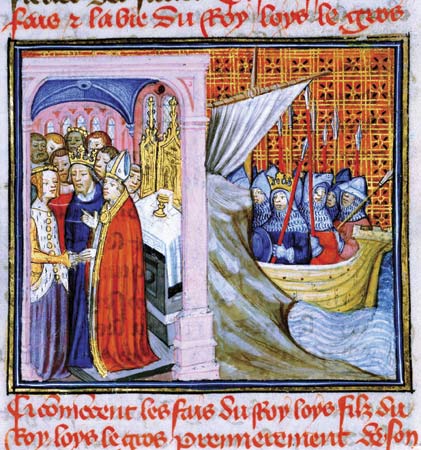
เปทรอนีย์แห่งอากีแตน

เปทรอนีย์แห่งอากีแตน () เป็นบุตรสาวคนที่สองของกีโยมที่ 10 ดยุกแห่งอากีแตน|กีโยมที่ 10 แห่งอากีแตนกับอาเยนอร์แห่งชาเตลแลร์อูลต์ เธอเป็นน้องสาวของอาลีเยนอร์แห่งอากีแตน พระราชินีคู่สมรสแห่งฝรั่งเศสและอังกฤษ ชื่อของเธอถูกเรียกอย่างหลากหลายทั้ง อาลิกซ์ (หรือ อาเอลิต ในภาษาอุตซิตา) และ เปทรอนีย์ เธออาจเปลี่ยนชื่อเป็นอาลิกซ์หลังแต่งงาน ส่วนเปทรอนีย์น่าจะเป็นชื่อตั้งแต่เกิด
== ต้นชีวิต ==
ไฟล์:Louis vii and alienor.jpg|thumb|พิธีแต่งงานของอาลีเยนอร์แห่งอากีแตน พี่สาวของเปทรอนีย์ กับพระเจ้าหลุยส์ที่ 7 ภาพวาดจากคริสต์ศตวรรษที่ 14
ข้อมูลของเปทรอนีย์แห่งอากีแตนมีไม่มาก ยากที่จะระบุได้ว่าเธอเกิดในปีไหน เท่าที่รู้คือเธอเป็นน้องสาวของอาลีเยนอร์แห่งอากีแตนที่ไม่มีใครทราบปีพระราชสมภพเช่นกัน แต่เดิมว่ากันว่าทรงเสด็จพระราชสมภพในปี ค.ศ. 1122 แต่งานวิจัยปัจจุบันบอกว่าพระองค์น่าจะเสด็จพระราชสมภพในปี ค.ศ. 1124 อาลีเยนอร์กับเปทรอนีย์มีพี่น้องชายหนึ่งคนชื่อว่ากีโยมซึ่งเสียชีวิตในวัยเด็กในปี ค.ศ. 1130 ไม่มีใครรู้ปีเกิดของกีโยมและไม่มีใครรู้ลำดับการเกิดของสามพี่น้อง บางแหล่งข้อมูลก็ว่าอาลีเยนอร์เป็นพี่คนโต บางแหล่งข้อมูลก็ว่ากีโยมเป็นพี่คนโต กีโยมอาจเป็นคนกลางระหว่างอาลีเยนอร์กับเปทรอนีย์ หรือไม่ก็อาจจะเป็นคนสุดท้องในบรรดาสามพี่น้อง ลำดับการเกิดที่ไม่ชัดเจนทำให้ระบุได้ยากว่าเปทรอนีย์เกิดในปีใด อาเยนอร์ มารดาของทั้งสามเสียชีวิตในปี ค.ศ. 1130 นั่นแปลว่าเปทรอนีย์ต้องเกิดก่อนปี ค.ศ. 1130 ความสัมพันธ์ของเปทรอนีย์กับราอูลที่ 1 เคานต์แห่งแวร์ม็องดัว|ราอูลแห่งแวร์ม็องดัวเริ่มต้นขึ้นในปี ค.ศ. 1141 เธอมีบุตรคนแรกราวปี ค.ศ. 1143 เธอจึงไม่น่าจะอ่อนกว่าอาลีเยนอร์มาก ปี ค.ศ. 1125 หรือไม่ก็ ค.ศ. 1126 น่าจะเป็นปีเกิดของเธอ
เปทรอนีย์เข้ามามีบทบาทในปี ค.ศ. 1137 เมื่อกีโยมที่ 10 ดยุคแห่งอากีแตนเสียชีวิต อาลีเยนอร์ พี่สาวของเธอได้สืบทอดดัชชี ส่วนเปทรอนีย์ได้มรดกเป็นที่ดินกับปราสาทจำนวนหนึ่งในบูร์กอญ เปทรอนีย์จะเป็นทายาทของอาลีเยนอร์ไปจนกว่าพระองค์จะมีพระโอรสธิดาเป็นของตัวเอง หลังบิดาเสียชีวิตไม่นาน อาลีเยนอร์แต่งงานกับหลุยส์ซึ่งต่อมากลายเป็นพระเจ้าหลุยส์ที่ 7 แห่งฝรั่งเศสในปีเดียวกันนั้น เปทรอนีย์ติดตามอาลีเยนอร์กับหลุยส์ไปปารีสและอาศัยอยู่ที่ราชสำนักฝรั่งเศส
== เปทรอนีย์กับราอูล ==
เหตุการณ์ที่ข้อมูลชัดเจนที่สุดที่เกี่ยวข้องกับเปทรอนีย์คือการแต่งงานกับราอูลแห่งแวร์ม็องดัว เหตุการณ์ดังกล่าวเริ่มต้นขึ้นในปี ค.ศ. 1141 เมื่ออาลีเยนอร์กับพระเจ้าหลุยส์ที่ 7 เดินทางกลับไปที่อากีแตนด้วยหวังจะอ้างสิทธิ์ในเคานตีตูลูส ทั้งคู่พาราชสำนักฝรั่งเศสไปด้วย หนึ่งในนั้นมีเปทรอนีย์กับราอูล ฤดูร้อนปีนั้น พระเจ้าหลุยส์ลงใต้ต่อไปพร้อมกับกองทัพ ขณะที่อาลีเยนอร์กับคนอื่น ๆ อยู่ในปัวตู
ไฟล์:Ralph IVermandois.jpg|thumb|ภาพจากตราประทับของราอูลแห่งแวร์ม็องดัว สามีของเปทรอนีย์
ในช่วงเวลาดังกล่าว เปทรอนีย์เริ่มมีความสัมพันธ์ชู้สาวกับราอูลแห่งแวร์ม็องดัวซึ่งแก่กว่าเธอ 35 ปี แต่ความสัมพันธ์ดังกล่าวกลายเป็นเรื่องอื้อฉาวเมื่อเขาแต่งงานแล้ว เอลีโอนอร์แห่งบลัว ภรรยาของเขาเป็นน้องสาวหรือไม่ก็หลานสาวของตีโบที่ 2 เคานต์แห่งช็องปาญ|ตีโบที่ 4 เคานต์แห่งบลัว ขุนนางฝรั่งเศสที่มีอำนาจมากที่สุดคนหนึ่ง แหล่งข้อมูลมีข้อมูลไม่ตรงกันว่าราอูลกับเอลีโอนอร์มีบุตรด้วยกันหรือไม่ ว่ากันว่าบุตรชายชื่ออูกสืบทอดตำแหน่งต่อจากราอูลเป็นเคานต์แห่งแวร์ม็องดัวในช่วงสั้น ๆ ต่อมากลายเป็นพระในชื่อเฟลิกซ์แห่งวาลัว แต่ข้อมูลดังกล่าวยังเป็นที่โต้เถียง แหล่งข้อมูลให้ข้อมูลที่แตกต่างกันออกไปเรื่องปีที่ราอูลกับเอลีโอนอร์แต่งงานกัน ส่วนหนึ่งบอกว่าทั้งคู่แต่งงานกันช่วงต้นปี ค.ศ. 1120
อาลีเยนอร์แห่งอากีแตนอนุมัติให้ทั้งคู่คบหากันและสนับสนุนให้ราอูลทิ้งภรรยาคนปัจจุบัน การแต่งงานของราอูลกับเปทรอนีย์ดูจะเป็นความคิดที่เข้าท่า เนื่องจากเขาเป็นญาติใกล้ชิดของกษัตริย์ เป็นลอร์ดที่มีอำนาจมากที่สุดคนหนึ่งในฝรั่งเศส และเปทรอนีย์จะได้อยู่ใกล้กับอาลีเยนอร์ พระเจ้าหลุยส์เห็นดีเห็นงามกับการแต่งงานนี้ ปลายปีนั้นทรงพบปะกับบิชอปสามคนซึ่งหนึ่งในนั้นเป็นน้องชายของราอูล บิชอปทั้งสามเห็นชอบประกาศให้การแต่งงานในปัจจุบันเป็นโมฆะด้วยเหตุผลว่าเป็นการร่วมประเวณีกันระหว่างญาติใกล้ชิด ต้นปี ค.ศ. 1142 บิชอปกลุ่มเดิมได้ประกอบพิธีแต่งงานให้ราอูลกับเปทรอนีย์โดยได้รับการอนุมัติจากกษัตริย์
ตีโบที่ 4 เคานต์แห่งบลัวให้ที่พักพิงแก่ภรรยาที่ถูกทอดทิ้งของราอูลและยื่นคัดค้านต่อสมเด็จพระสันตะปาปาในนามของเธอ ตีโบยังมีแบร์นาด์แห่งแคลร์โวซ์ที่ไม่เห็นด้วยอย่างยิ่งกับการประกาศให้การแต่งงานเป็นโมฆะและการแต่งงานใหม่ให้การสนับสนุน ฤดูร้อนปีนั้น ที่ารประชุมสภาศาสนจักรที่สมเด็จพระสันตะปาปาจัดขึ้นมา บิชอปที่ประกอบพิธีแต่งงานให้ราอูลกับเปทรอนีย์ถูกการตัดขาดจากศาสนา|ตัดขาดจากศาสนาและถูกระงับตำแหน่ง ราอูลถูกสั่งให้ทิ้งเปทรอนีย์กลับไปหาอดีตภรรยาด้วยการข่มขู่ว่าจะตัดขาดจากศาสนา เขาปฏิเสธ ทั้งเขาและเปทรอนีย์จึงถูกศาสนจักรตัดขาดจากศาสนา ดินแดนของเขาต้องโทษต้องห้าม เกิดสงครามขึ้นระหว่างพระเจ้าหลุยส์กับตีโบ เดือนมกราคม ค.ศ. 1143 กองทัพของพระเจ้าหลุยส์ทำการปิดล้อมเมืองวิทรีซูร์มาร์นซึ่งอยู่ในดินแดนของตีโบ เกิดไฟไหม้ทำลายทั้งเมือง สังหารประชาชนกว่าพันคน เหตุการณ์ดังกล่าวตามหลอกหลอนพระเจ้าหลุยส์ซึ่งอยู่ในเหตุการณ์ตลอดพระชนม์ชีพที่เหลืออยู่
ราวปี ค.ศ. 1143 เปทรอนีย์ให้กำเนิดบุตรคนแรกเป็นบุตรสาวชื่อว่าอีซาแบลหรือเอลิซาเบธ ขณะถูกตัดขาดจากศาสนา ราอูลกับเปทรอนีย์มีส่วนร่วมในการก่อตั้งสถานที่ทางศาสนาเป็นการไถ่บาป ปี ค.ศ. 1144 สงครามระหว่างพระเจ้าหลุยส์กับตีโบจบลง ทั้งคู่เห็นชอบในสนธิสัญญาสันติภาพ แต่เปทรอนีย์กับราอูลยังคงถูกตัดขาดจากศาสนา ในปีเดียวกันอาลีเยนอร์ขอร้องแบร์นาด์แห่งแคลร์โวซ์ให้ใช้อิทธิพลกดดันสมเด็จพระสันตะปาปา เพื่อให้การถูกตัดขาดออกจากศาสนาน้องสาวกับน้องเขยของพระองค์ถูกล้มเลิก คำขอร้องถูกปฏิเสธ ราวปี ค.ศ. 1145 บุตรคนที่สองของทั้งคู่เป็นบุตรชายชื่อว่าราอูลถือกำเนิด
ปี ค.ศ. 1147 พระเจ้าหลุยส์ที่ 7 กับอาลีเยนอร์ออกเดินทางไปทำสงครามครูเสดครั้งที่สอง ราอูลถูกทิ้งให้บริหารปกครองราชอาณาจักรในช่วงที่พระเจ้าหลุยส์ไม่อยู่ มีการคาดเดาว่าเปทรอนีย์อาจจะร่วมเดินทางไปกับอาลีเยนอร์และพระสวามี แต่เธอน่าจะถูกทิ้งให้อยู่กับสามีของเธอมากกว่า ในปี ค.ศ. 1147 หรือ ค.ศ. 1148 ภรรยาคนแรกของราอูลเสียชีวิต การแต่งงานของเปทรอนีย์กับราอูลได้รับการอนุมัติจากสมเด็จพระสันตะปาปาคนใหม่ในปี ค.ศ. 1148 เมื่อการแต่งงานได้รับการอนุมัติ การตัดขาดจากศาสนาจึงถูกล้มเลิกไป ทั้งคู่มีบุตรคนที่สามซึ่งเป็นคนสุดท้ายเป็นบุตรสาวชื่อว่าเอลีโอนอร์ราวปี ค.ศ. 1148–1149 สมเด็จพระสันตะปาปาอนุมัติให้การแต่งงานของทั้งคู่ถูกต้องตามกฎหมาย แต่แบร์นาด์แห่งแคลร์โวซ์ได้ประกาศว่าราอูลกับเปทรอนีย์จะมีความสุขด้วยกันไม่นานและบุตรของทั้งคู่จะไม่มีบุตรเป็นของตัวเอง การทำนายของเขากลายเป็นจริง ราอูลเสียชีวิตในวันที่ 14 ตุลาคม ค.ศ. 1152 บุตรชายของทั้งคู่เสียชีวิตเร็วและไม่มีบุตรเนื่องจากเป็นโรคเรื้อน บุตรสาวของทั้งคู่ เอลิซาเบธแต่งงานกับฟิลิป เคานต์แห่งแฟลนเดอส์ ส่วนเอลีโอนอร์แต่งงานสี่ครั้ง แต่ไม่มีบุตรด้วยกันทั้งคู่
== บั้นปลายชีวิต ==
เปทรอนีย์หายไปจากบันทึกทางประวัติศาสตร์ราวช่วงที่การแต่งงานครั้งแรกของพี่สาวถูกประกาศให้เป็นโมฆะ เชื่อกันว่าเธอเสียชีวิตก่อนราอูลในปี ค.ศ. 1151 ราอูลแต่งงานใหม่กับโลเร็ตแห่งแฟลนเดอส์ อีกทฤษฎีหนึ่งกล่าวว่าราอูลหย่ากับเธอในช่วงเวลาไล่เลี่ยกับที่การแต่งงานของอาลีเยนอร์กับพระเจ้าหลุยส์ถูกประกาศให้เป็นโมฆะ จากนั้นจึงรับโลเร็ตมาเป็นภรรยาคนที่สาม บ้างก็ว่ากันว่าโลเร็ตเป็นมารดาของเอลีโอนอร์ บุตรสาวคนเล็กของราอูล แต่ดูจากชื่อ เธอน่าจะเป็นบุตรสาวของเปทรอนีย์มากกว่า (เอลีโอนอร์ = อาลีเยนอร์ = เอเลนอร์) แหล่งข้อมูลฝรั่งเศสคาดเดาว่าเปทรอนีย์กับราอูลน่าจะยังแต่งงานกันอยู่ในตอนที่ราอูลเสียชีวิตและราอูลไม่เคยแต่งงานกับโลเร็ต ก่อนแต่งงานกับราอูล โลเร็ตเคยแต่งงานมาแล้วสองครั้ง ครั้งแรกกับไอเวน เคานต์แห่งอาลส์ และครั้งที่สองกับอ็องรีที่ 2 ดยุคแห่งลิมบูร์กที่หย่ากับเธอก่อนปี ค.ศ. 1152 หลังราอูลเสียชีวิต เธอแต่งงานครั้งสุดท้ายกับอ็องรีที่ 4 เคานต์แห่งลักเซมเบิร์ก ทั้งคู่หย่ากันในปี ค.ศ. 1163
เปทรอนีย์ยังมีชีวิตอยู่ในเดือนตุลาคม ค.ศ. 1151 ชื่อของเธอปรากฏอยู๋ในกฎบัตร หากเธอเสียชีวิตก่อนราอูลจริงก็คงเป็นหลังจากนั้นไม่นาน ทว่ามีบันทึกที่ทำให้เชื่อว่าเธอยังมีชีวิตอยู่ในช่วงหลังปี ค.ศ. 1152 โดยทั่วไปแล้วเชื่อกันว่าเธอตามอาลีเยนอร์กลับไปอากีแตนหลังการแต่งงานถูกประกาศให้เป็นโมฆะและเข้าร่วมในราสำนักของพระเจ้าเฮนรีที่ 2 แห่งอังกฤษ พระสวามีคนที่สองของอาลีเยนอร์ เปทรอนีย์มักถูกกล่าวถึงว่าได้ติดตามอาลีเยนอร์ไปอังกฤษเพื่อร่วมพิธีราชาภิเษกของพระนางกับพระเจ้าเฮนรีในปี ค.ศ. 1154 เอกสารจากต้นรัชสมัยของพระเจ้าเฮนรีได้กล่าวถึงชื่อของเปทรอนีย์อยู่ข้างชื่อของอาลีเยนอร์ ซึ่งคาดว่าน่าจะเป็นเปทรอนีย์เดียวกัน
ไม่ว่าเรื่องราวจะเป็นเช่นไร แต่หลังจากนั้นไม่นานชื่อของเปทรอนีย์ก็หายไปจากบันทึกทางประวัติศาสตร์ บางแหล่งข้อมูลกล่าวว่าเธออยู่กับอาลีเยนอร์ในตอนที่พระนางถูกพระสวามีคนที่สองจองจำ แต่ข้อมูลดังกล่าวอาจผิดพลาด เธอน่าจะเสียชีวิตนานแล้วก่อนที่อาลีเยนอร์จะเริ่มถูกจองจำในปี ค.ศ. 1173 กล่าวคือเปทรอนีย์น่าจะเสียชีวิตในช่วงคริสตทศวรรษ 1150
== อ้างอิง ==
* Petronilla of Aquitaine – The Queen’s Sister: History of Royal Women
หมวดหมู่:บุคคลที่เกิดในคริสต์ทศวรรษ 1120
หมวดหมู่:บุคคลที่เสียชีวิตในปี พ.ศ. 1736
หมวดหมู่:ขุนนางฝรั่งเศส
หมวดหมู่:ราชวงศ์ปัวตีเย
หมวดหมู่:บุคคลจากบอร์โด
หมวดหมู่:บุคคลจากแคว้นอากีแตน